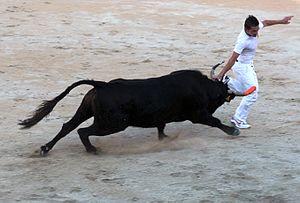
Razet réussi
La communauté de communes Beaucaire Terre d'Argence est une communauté de communes française, située dans le département du Gard et la région Occitanie.